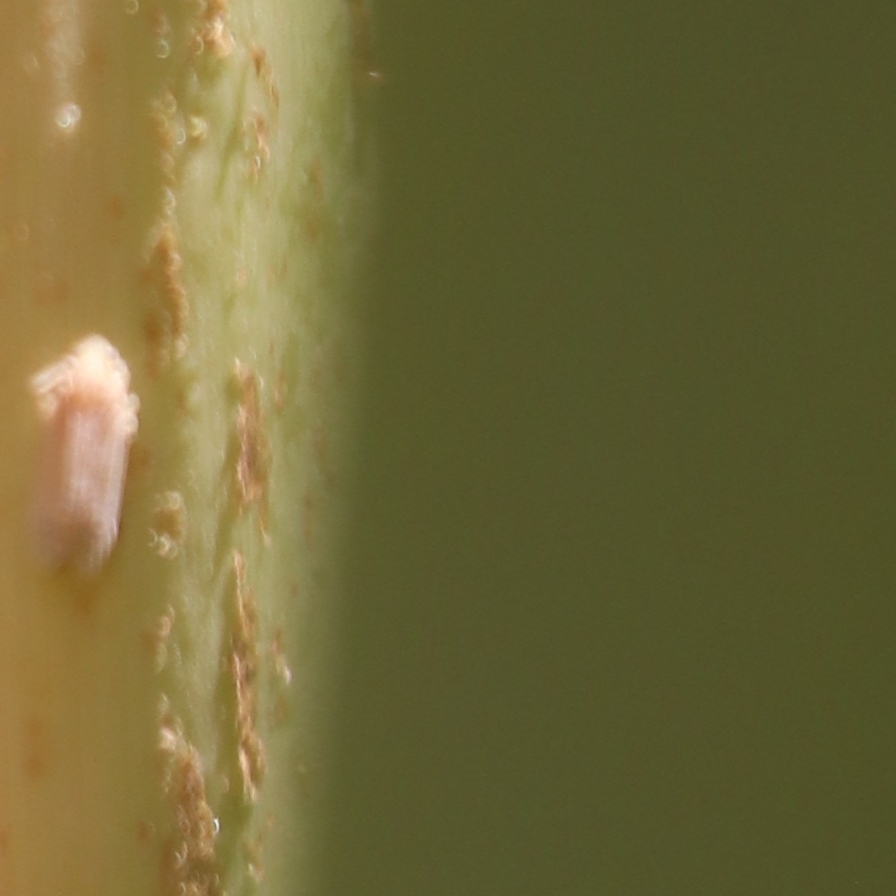
Label: Bug